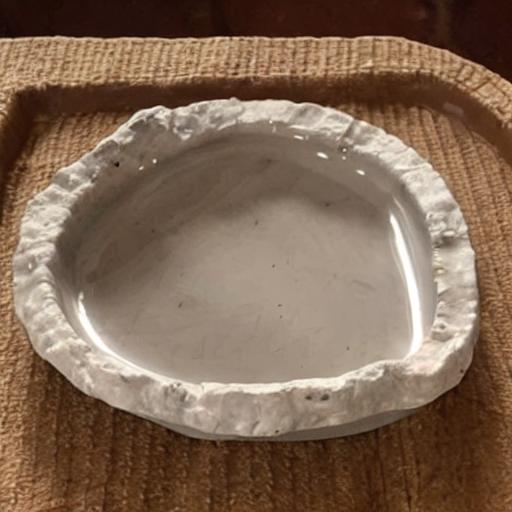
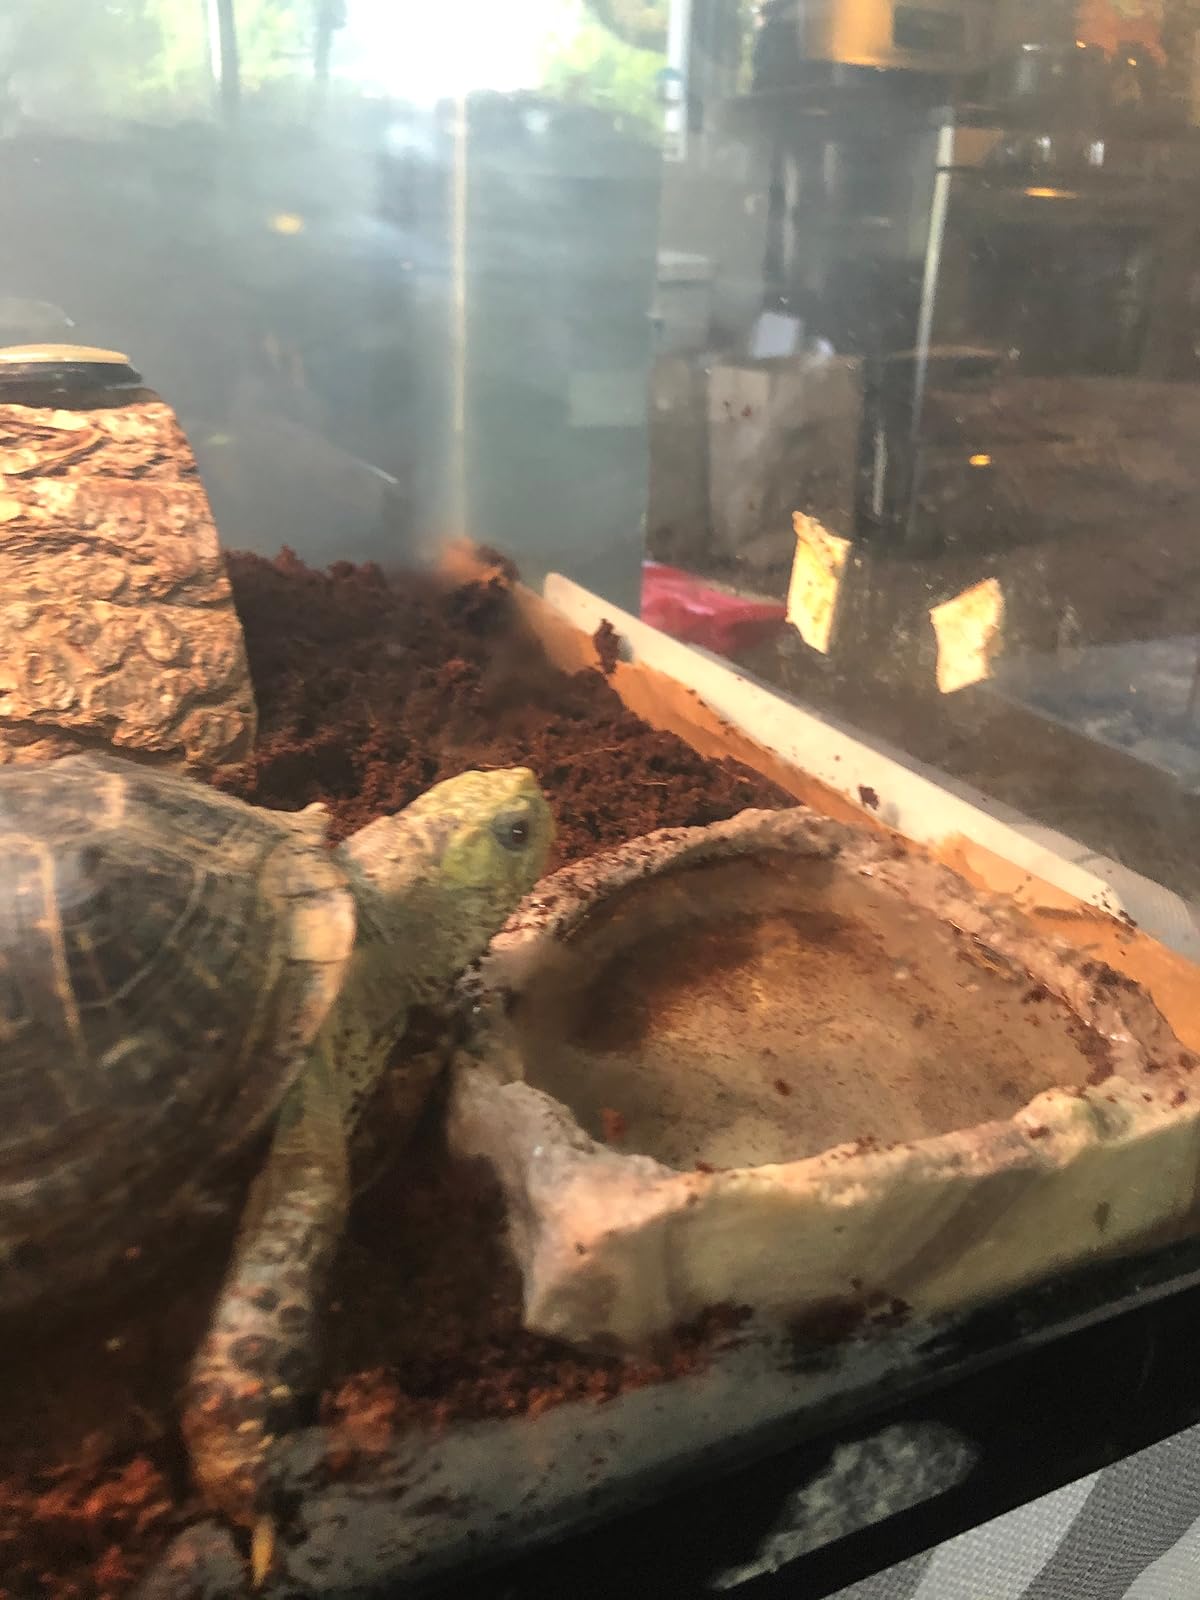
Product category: items_bowl
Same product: no